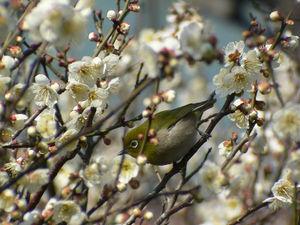
Le Zostérops du Japon est une espèce d'oiseau de la famille des Zosteropidae.